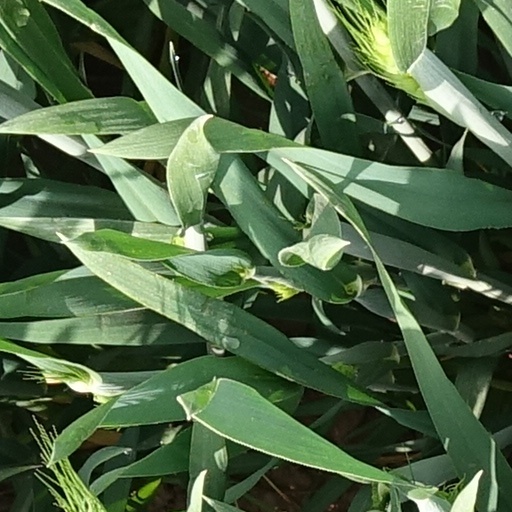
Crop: wheat